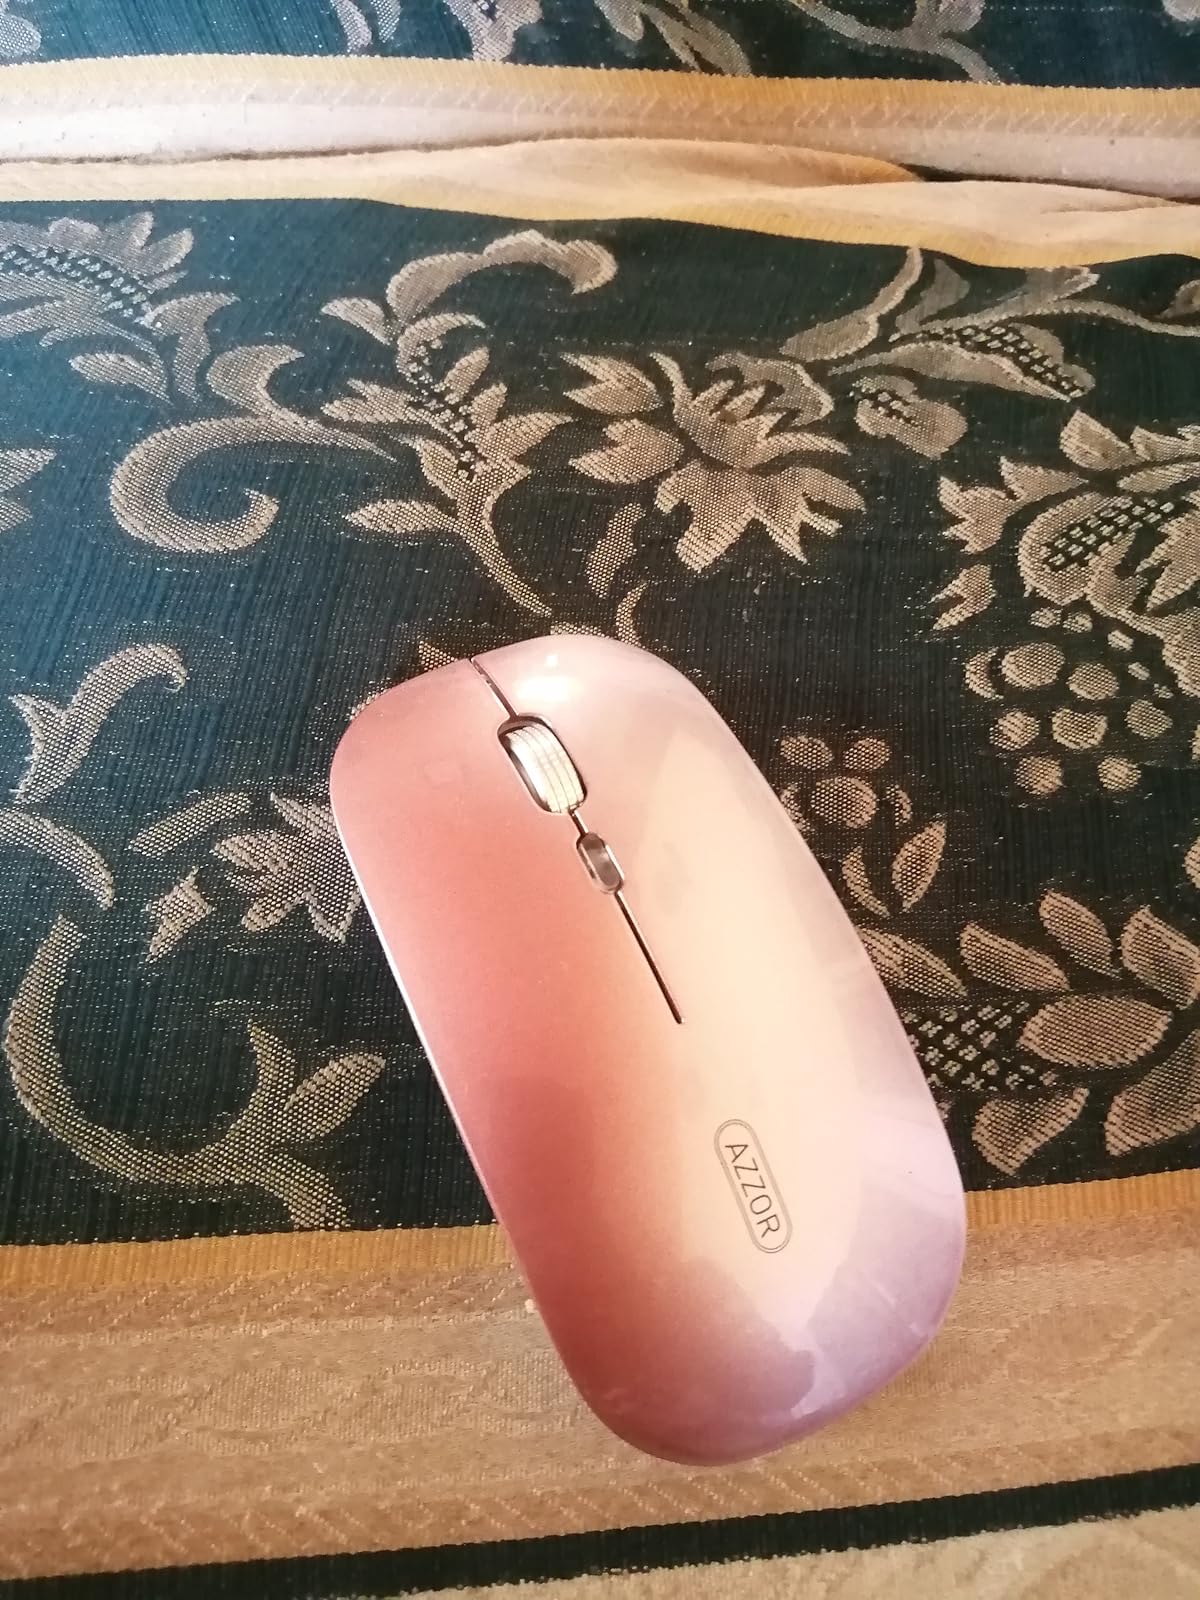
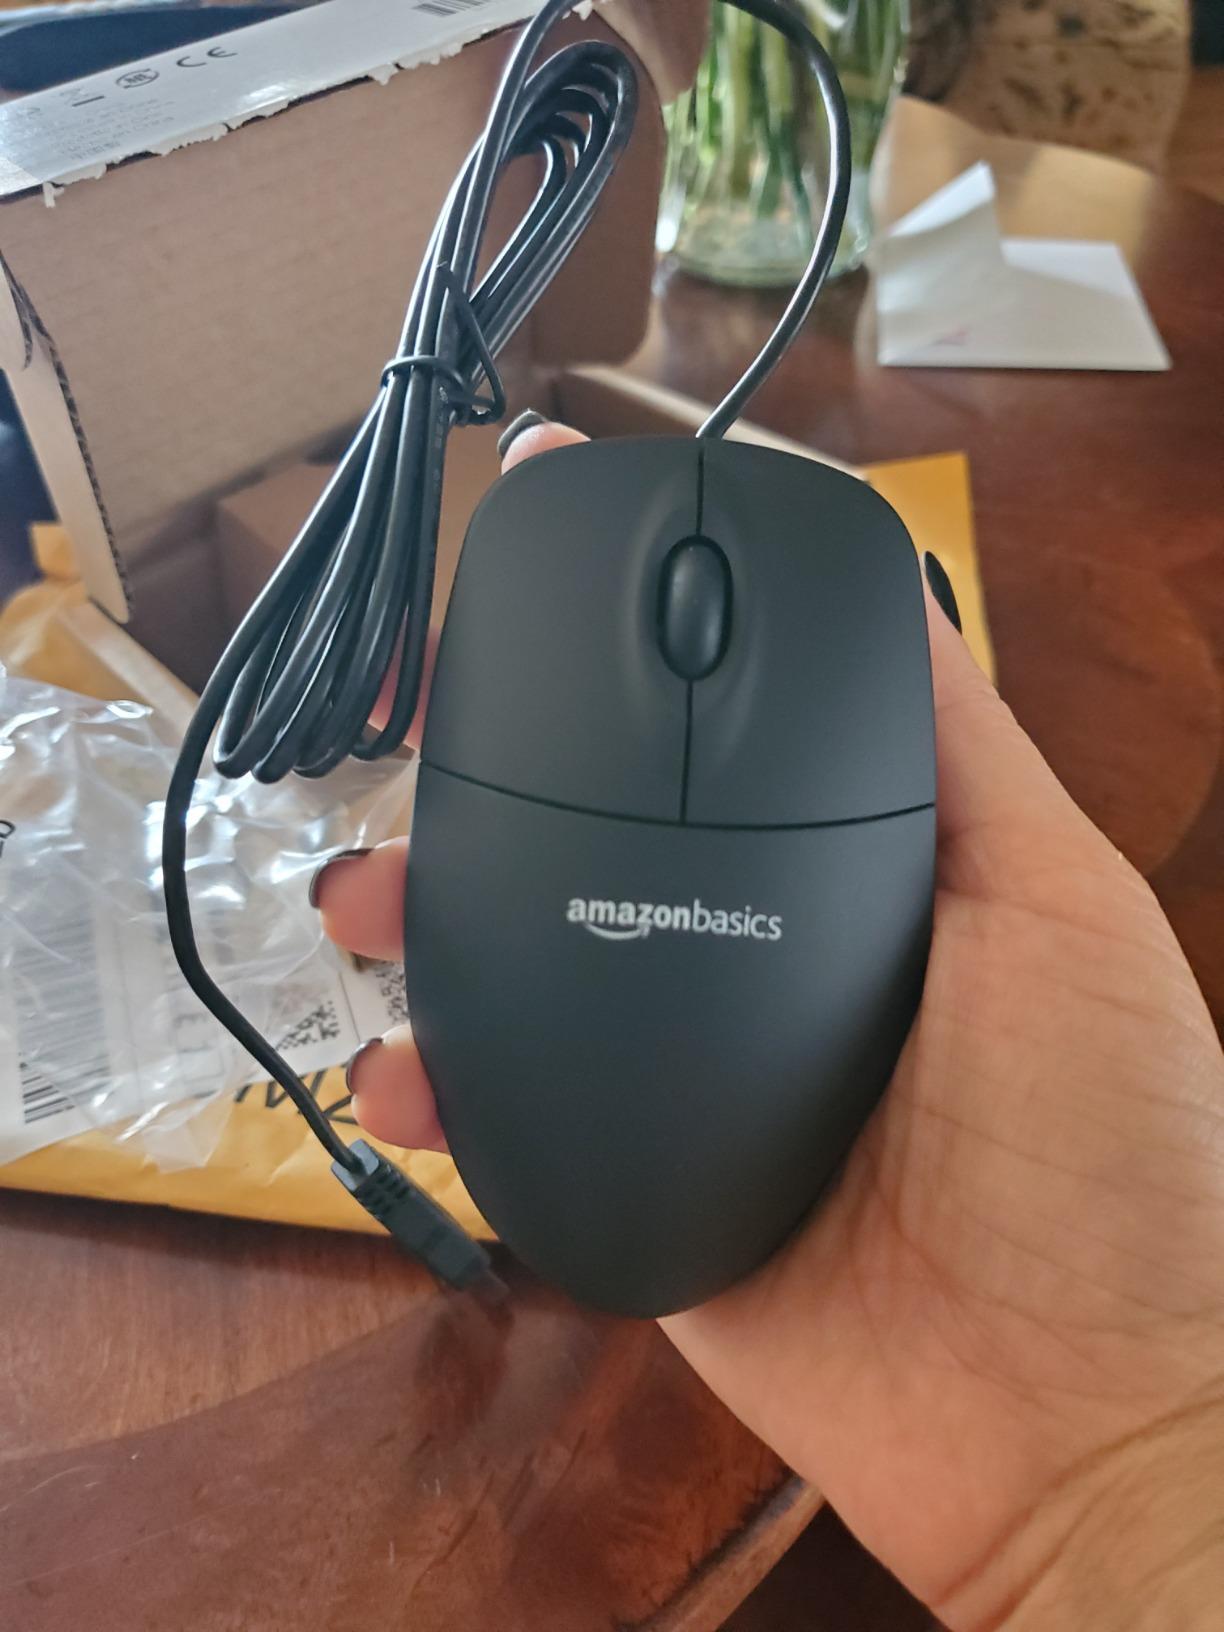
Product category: mouse
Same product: no